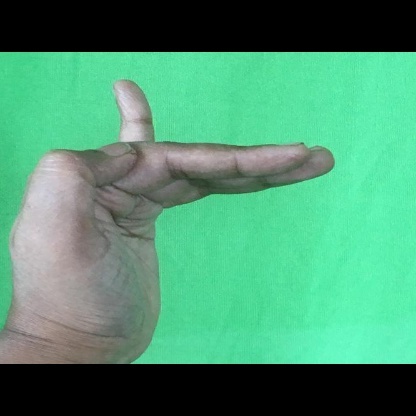
Mudra: Hamsapaksha